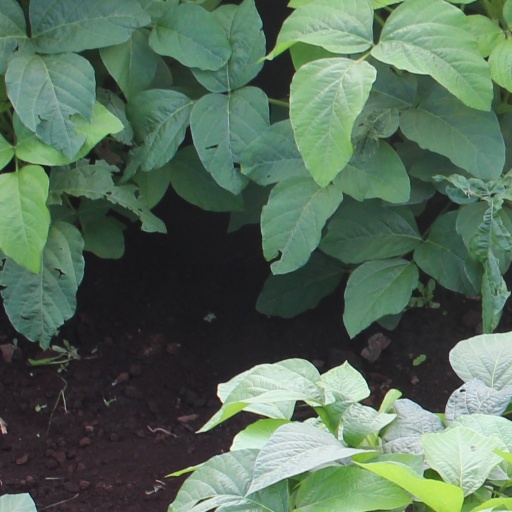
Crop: soybean